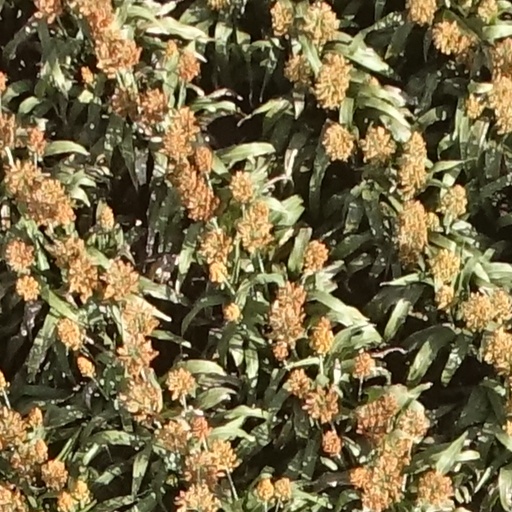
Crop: sorghum